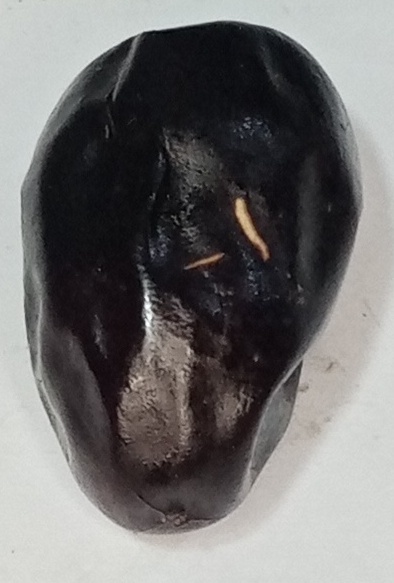
Variety: kupro
Size: large
Grade: grade-1